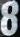
Number: 8